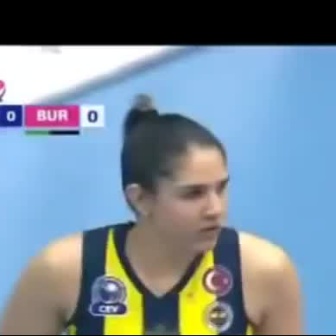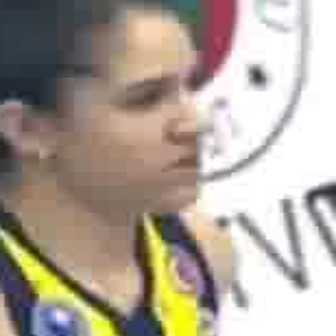
  Please identify the target specified by the bounding box [150,173,227,251] in the first image and locate it in the second image. Return the coordinates in [x_min,y_min,x_max,y_max] format.
Answer: [55,56,212,213]